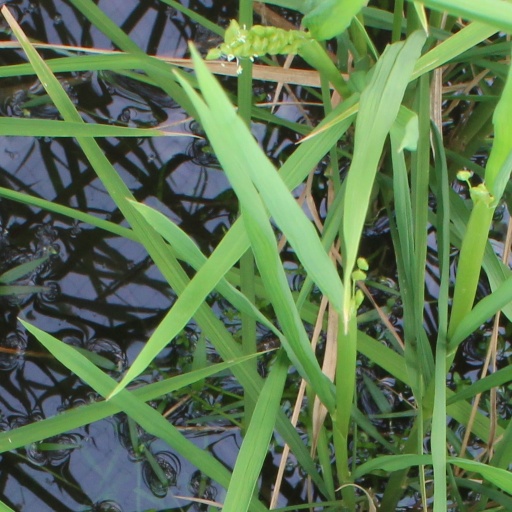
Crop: rice